Ayerbe

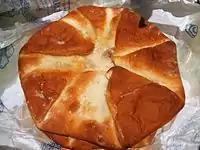
"Refollau" dessert from Ayerbe

The town center features two rectangular squares either side of the 16th-century palace of the Marquesses de Ayerbe or palace of the Marquesses of Urriez (declared a historical monument in 1931), and in general it is the collection of domestic architecture and other architecturally distinguished buildings that make Ayerbe particularly worth visiting.